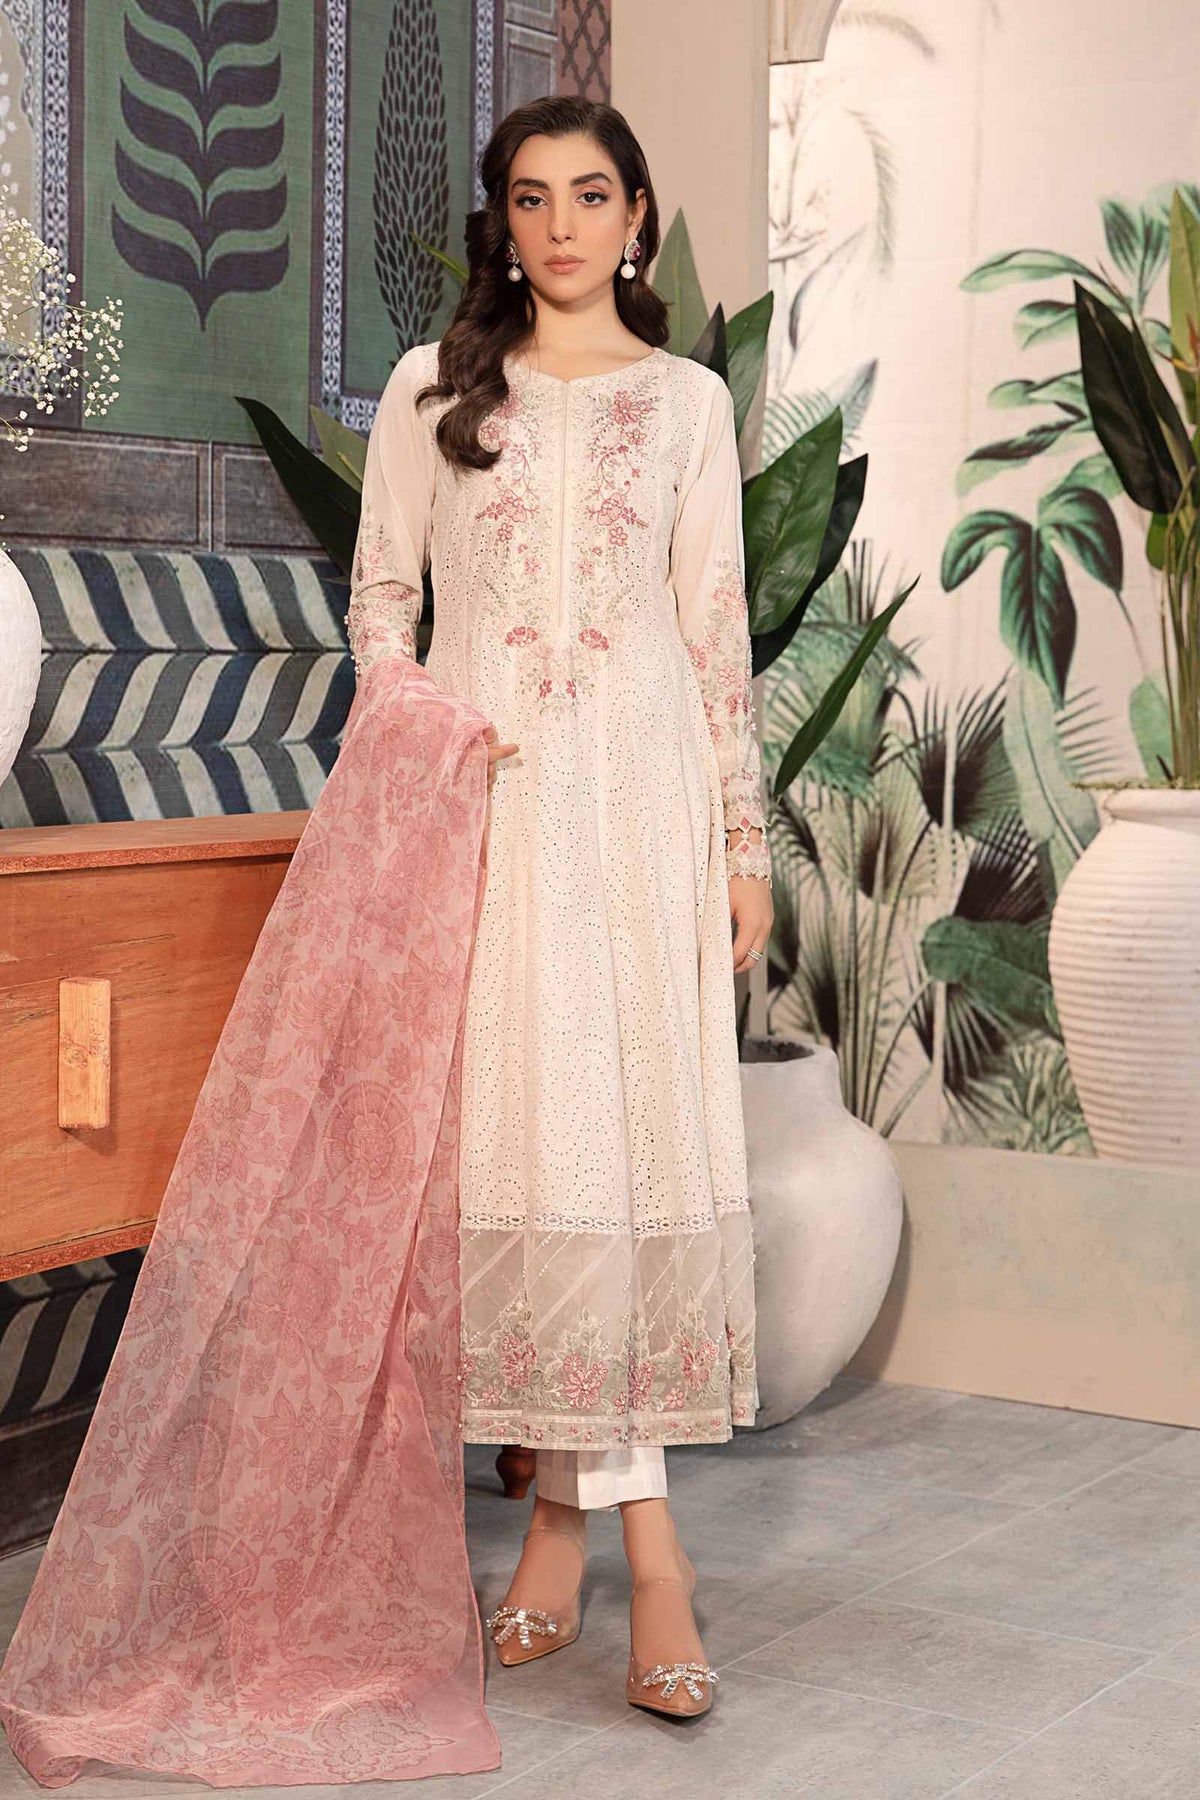
ivory embroidered salwar suit